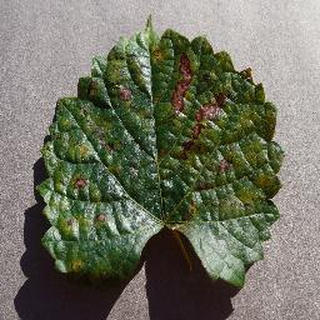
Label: grape_esca_black_measles